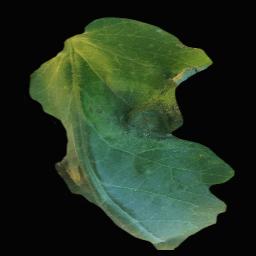
Label: Tomato___Late_blight